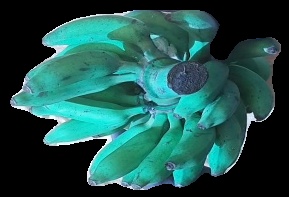
Variety: elakki-bale
Grade: grade3